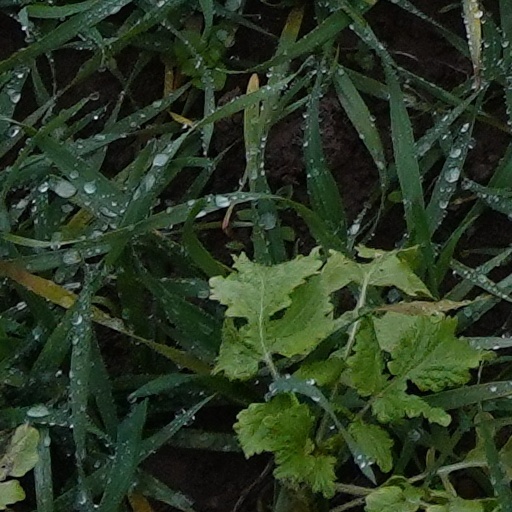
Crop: wheat